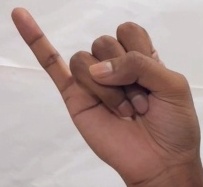
ASL sign: J